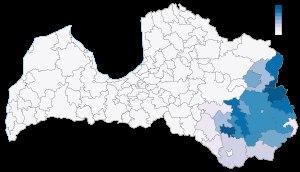
Le latgalien est un dialecte issu du letton qui appartient au groupe balte oriental de la famille indo-européenne. Le latgalien est parlé en Latgale, une des quatre régions de la Lettonie, dans l'est du pays.